Reform Act 1867

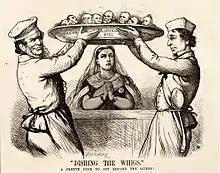
"Dishing the Whigs", "Fun" cartoon. Lord Derby and Benjamin Disraeli "" their Whig opponents by introducing more liberal reforms than they had contemplated; their heads are presented on a platter to Queen Victoria.

The slur of local bribery and corruption dogged early debates in 1867–68. The whips' and leaders' decision to steer away discussion of electoral malpractice or irregularity to 1868's Election Petitions Act facilitated the progress of the main Reform Act.